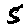
Label: 5